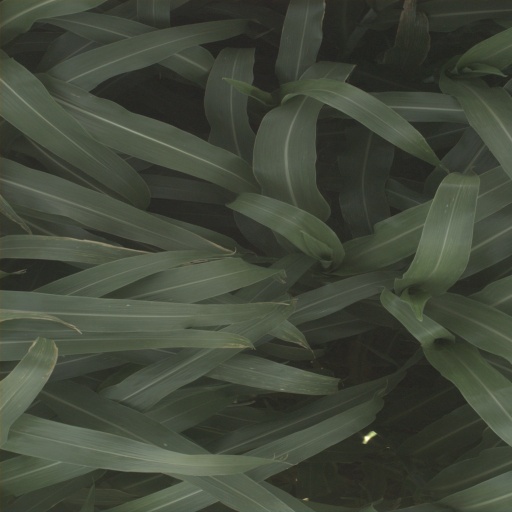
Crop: sorghum